Joint Directorate of Infrastructure Networks and Information Systems

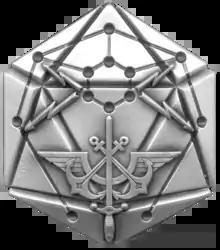
The unit's insignia.

The Joint Directorate of Infrastructure Networks and Information Systems ("Direction Interarmées des Réseaux d'Infrastructure et des Systèmes d'Information", or DIRISI) is a Communications and information systems organisation of the French Armed Forces.